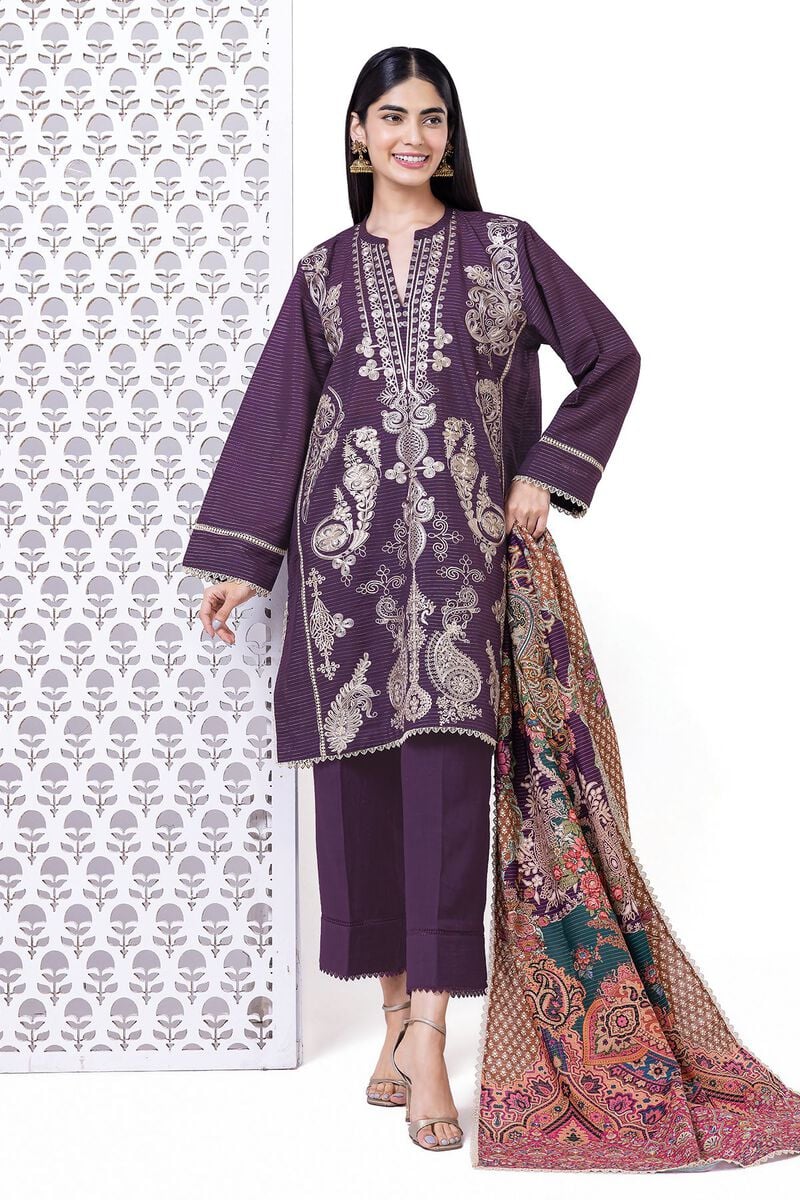
purple embroidered cotton suit